Answer in natural language. Considering the relative positions, is colorful landscape painting above or below wall paint? Choose between the following options: below or above
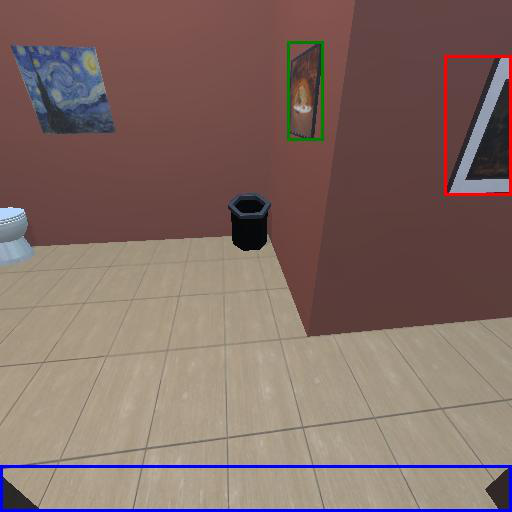
<answer>above</answer>